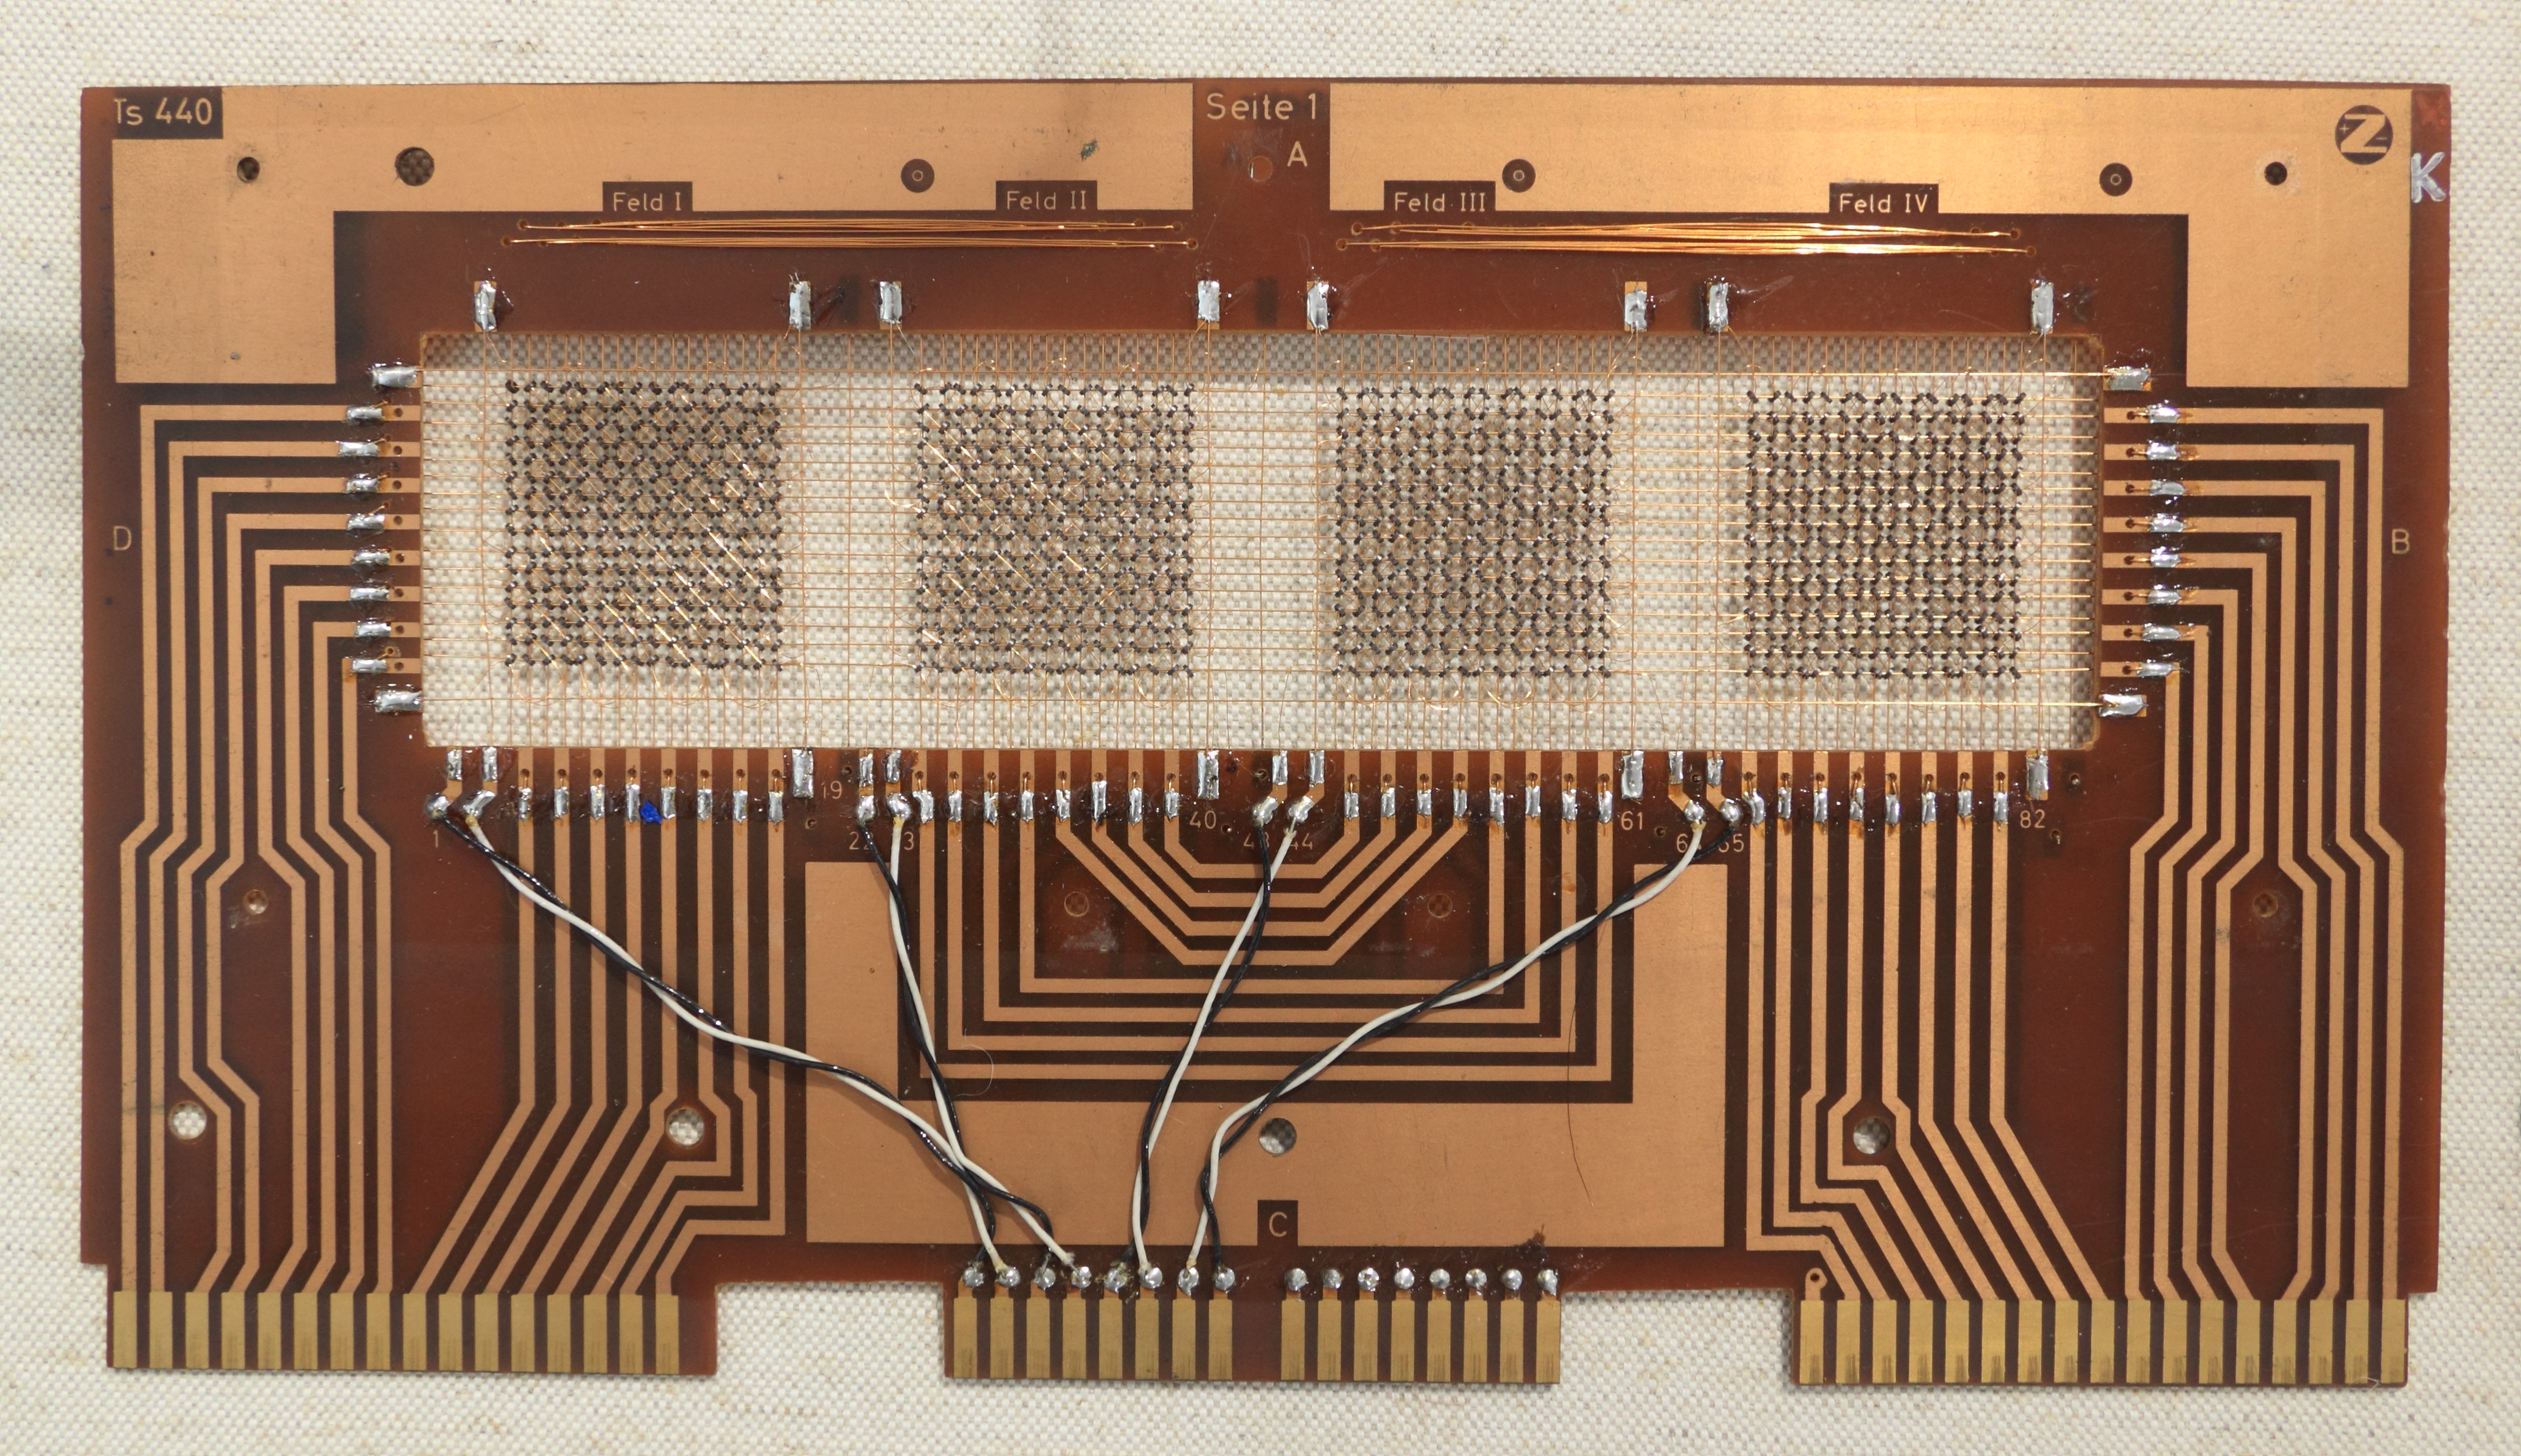
computer, board, wood, technology, memory, musical instrument, interior design, product, hardware, core, printed, circuit, magnetic, pcb, window covering, electronic device, electronic instrument